Spanish Republic at War

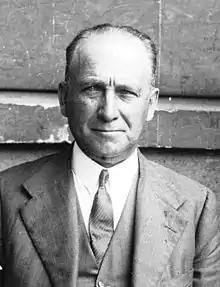
Francisco Largo Caballero

The revolution had different consequences depending on the territory. In Catalonia, for instance, the CNT collectivized the industry while at least respecting land ownership and allowing a "bourgeois" government to remain in place at the Palau de la Generalitat de Catalunya. Meanwhile, in Aragón, the militias imposed collectivization against the will of small and medium landowners and installed an organ of political power, the Council of Aragon, outside the fold of Republican laws. Furthermore, in areas of New Castile, Valencia, and Andalusia, the peasant unions occupied the lands that had been abandoned by their owners. In contrast, there was no social revolution in the Basque Country, where the Basque Nationalist Party had rejected a coalition with the CEDA in the February 1936 elections and had backed the left in the process for the statute of autonomy. Instead, a Catholic and nationalist party remained in place until June 1937 at the head of an autonomous government with power over little more than the Biscay territory.